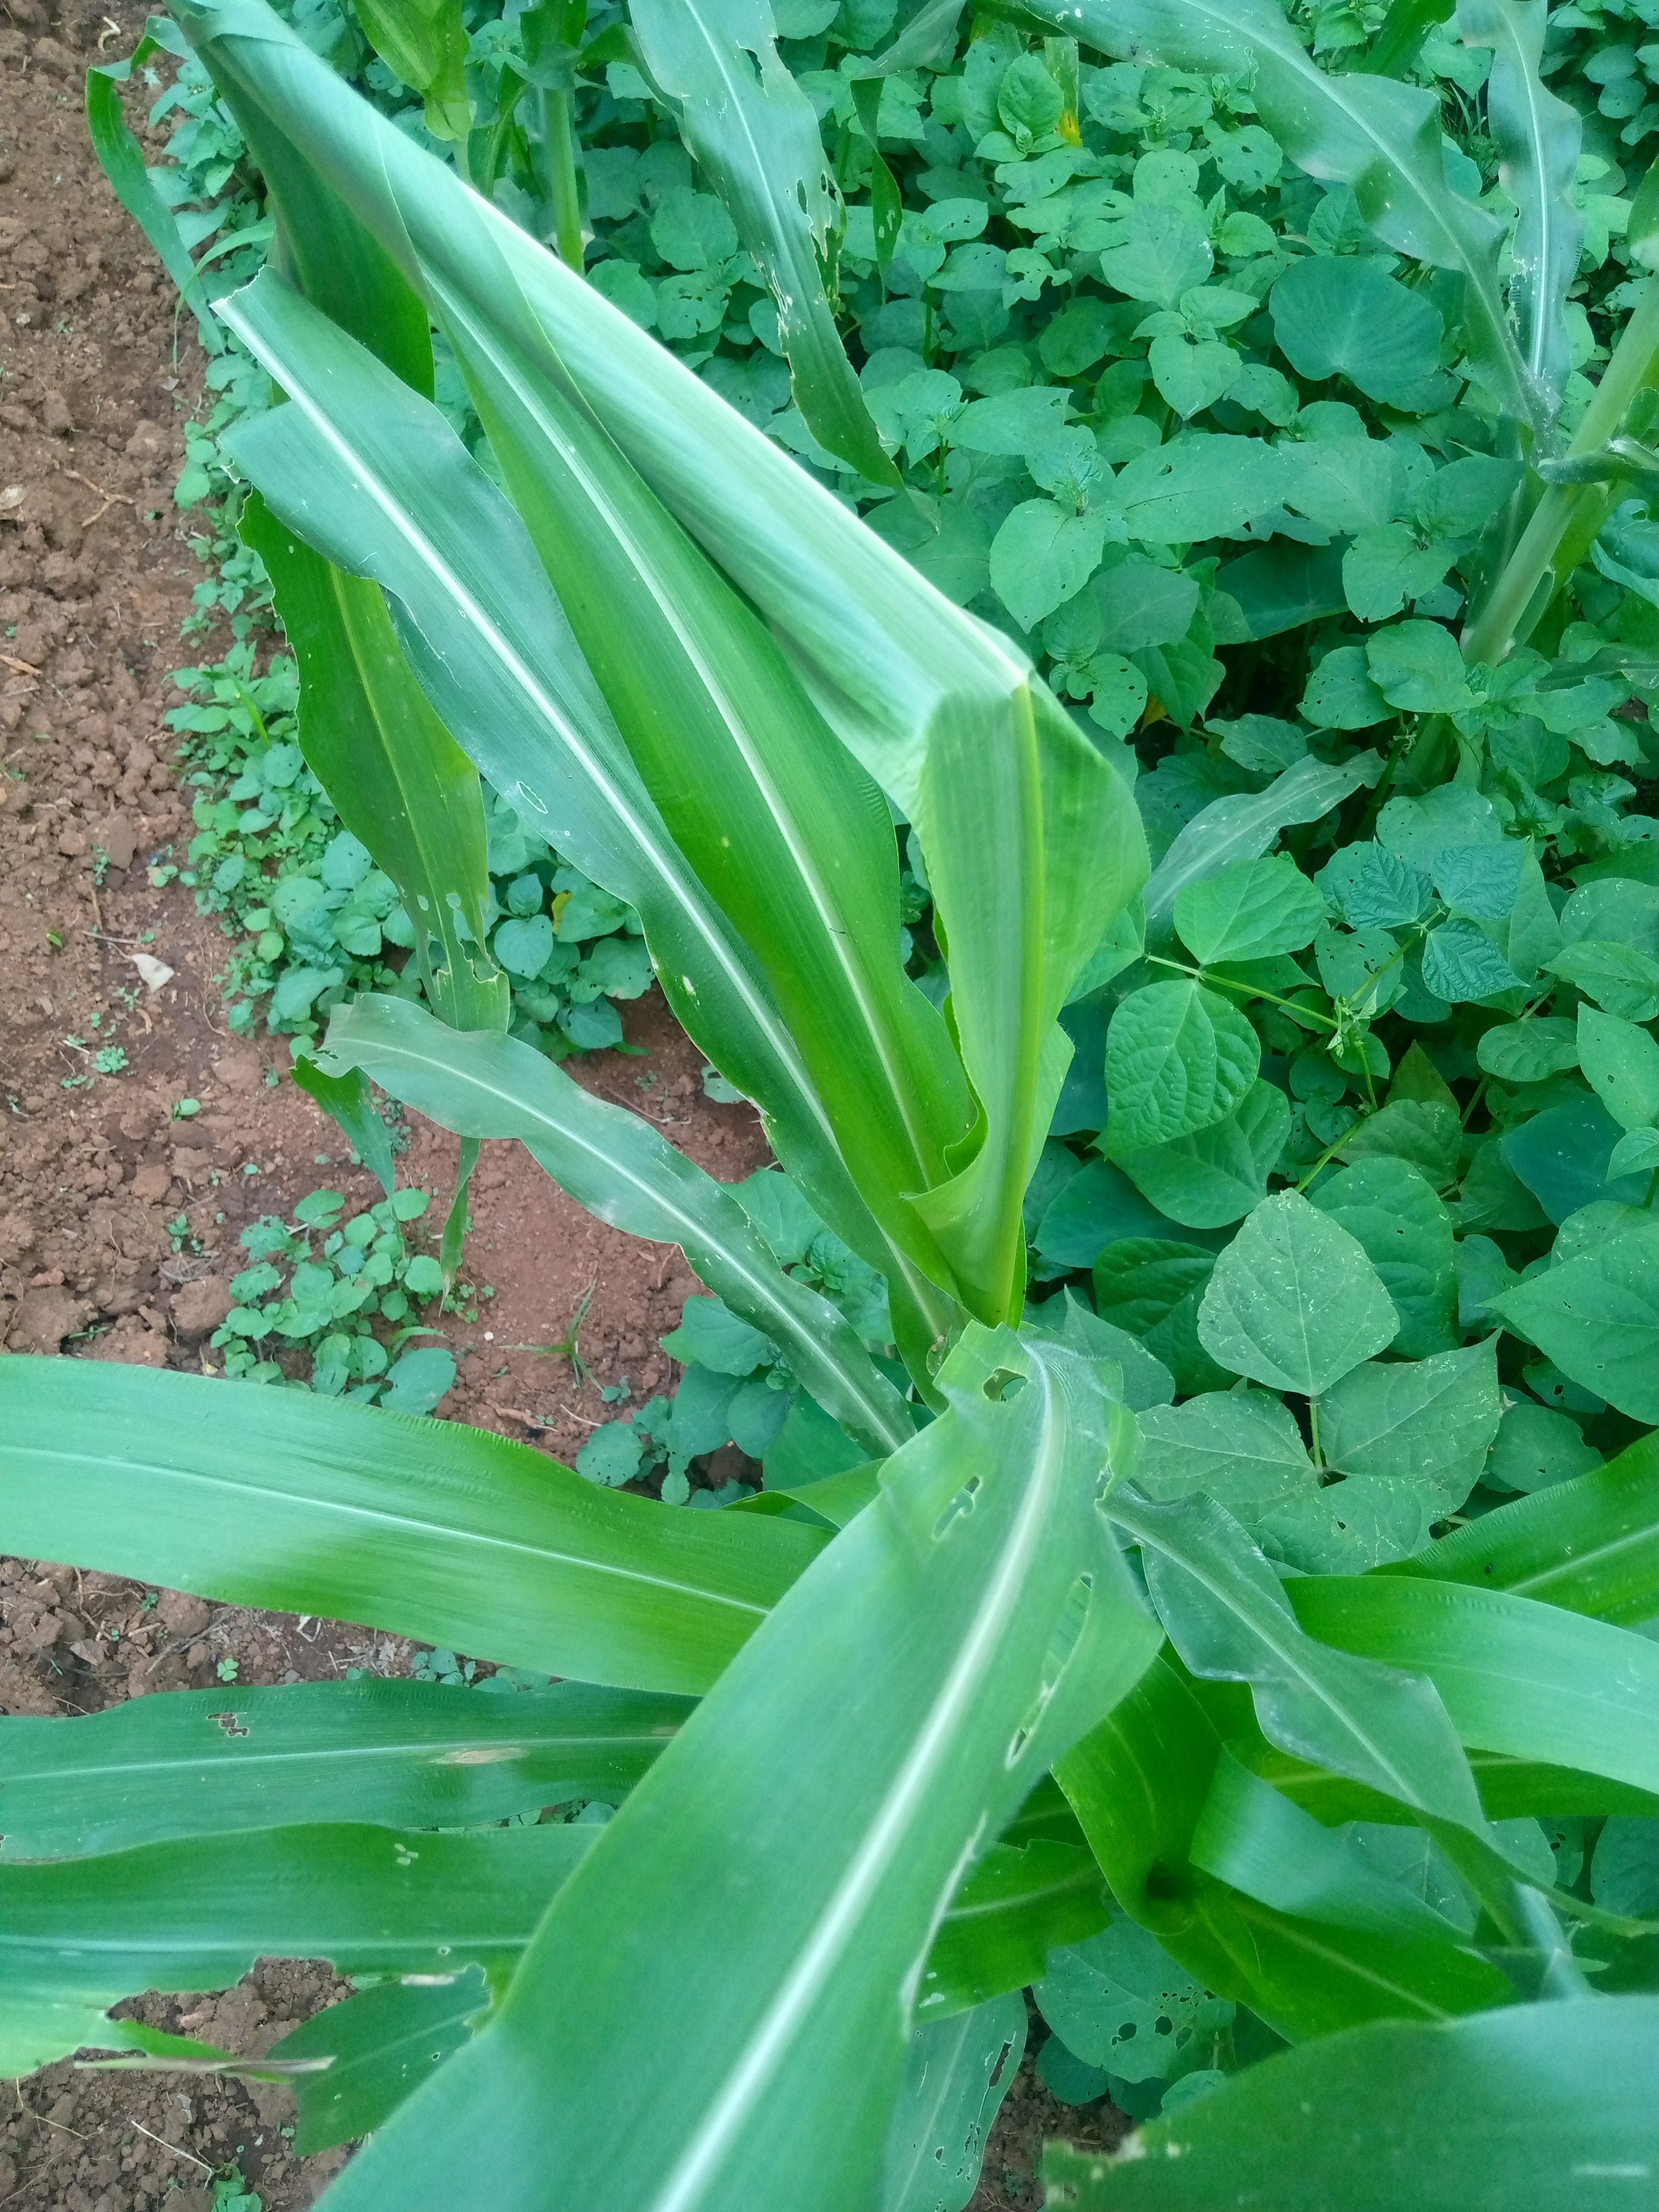
Label: spodoptera_frugiperda